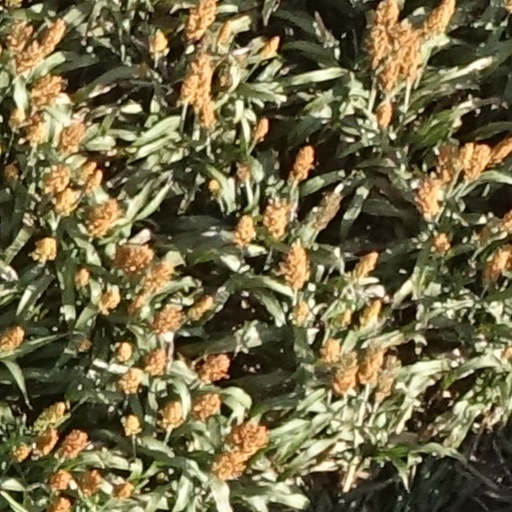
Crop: sorghum